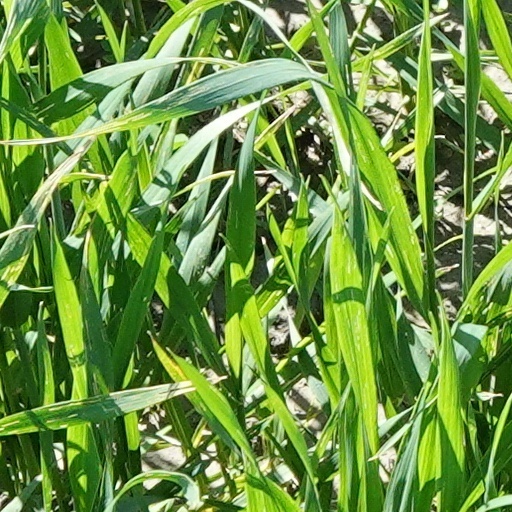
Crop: wheat